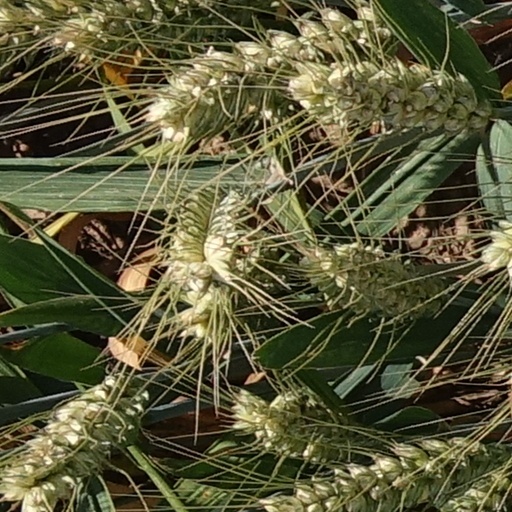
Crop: wheat